W.L.O. Sekai Renai Kikō

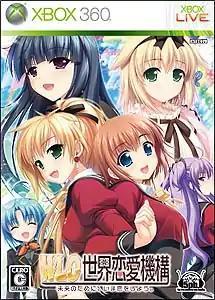

is a Japanese adult visual novel developed and published by Akabeisoft2 on March 26, 2009. The game was ported to Xbox 360 by 5pb. on June 3, 2010. The Xbox 360 version removed sexual content, but the graphics were increased to 1280x720 resolution and 5.1 surround sound was added. The gameplay in "W.L.O. Sekai Renai Kikō" is typical of a visual novel, following a plotline which offers pre-determined scenarios with courses of interaction.